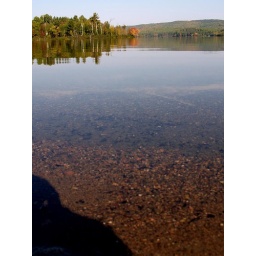
a red tree in the distance